Kieren Moss

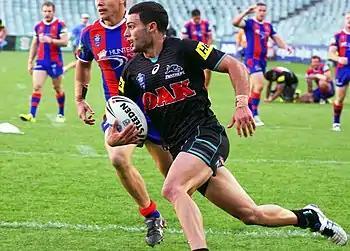
Moss playing for the Penrith Panthers at ANZ Stadium

In August 2015, he signed for the Parramatta Eels, before joining the Bradford Bulls in June 2016.